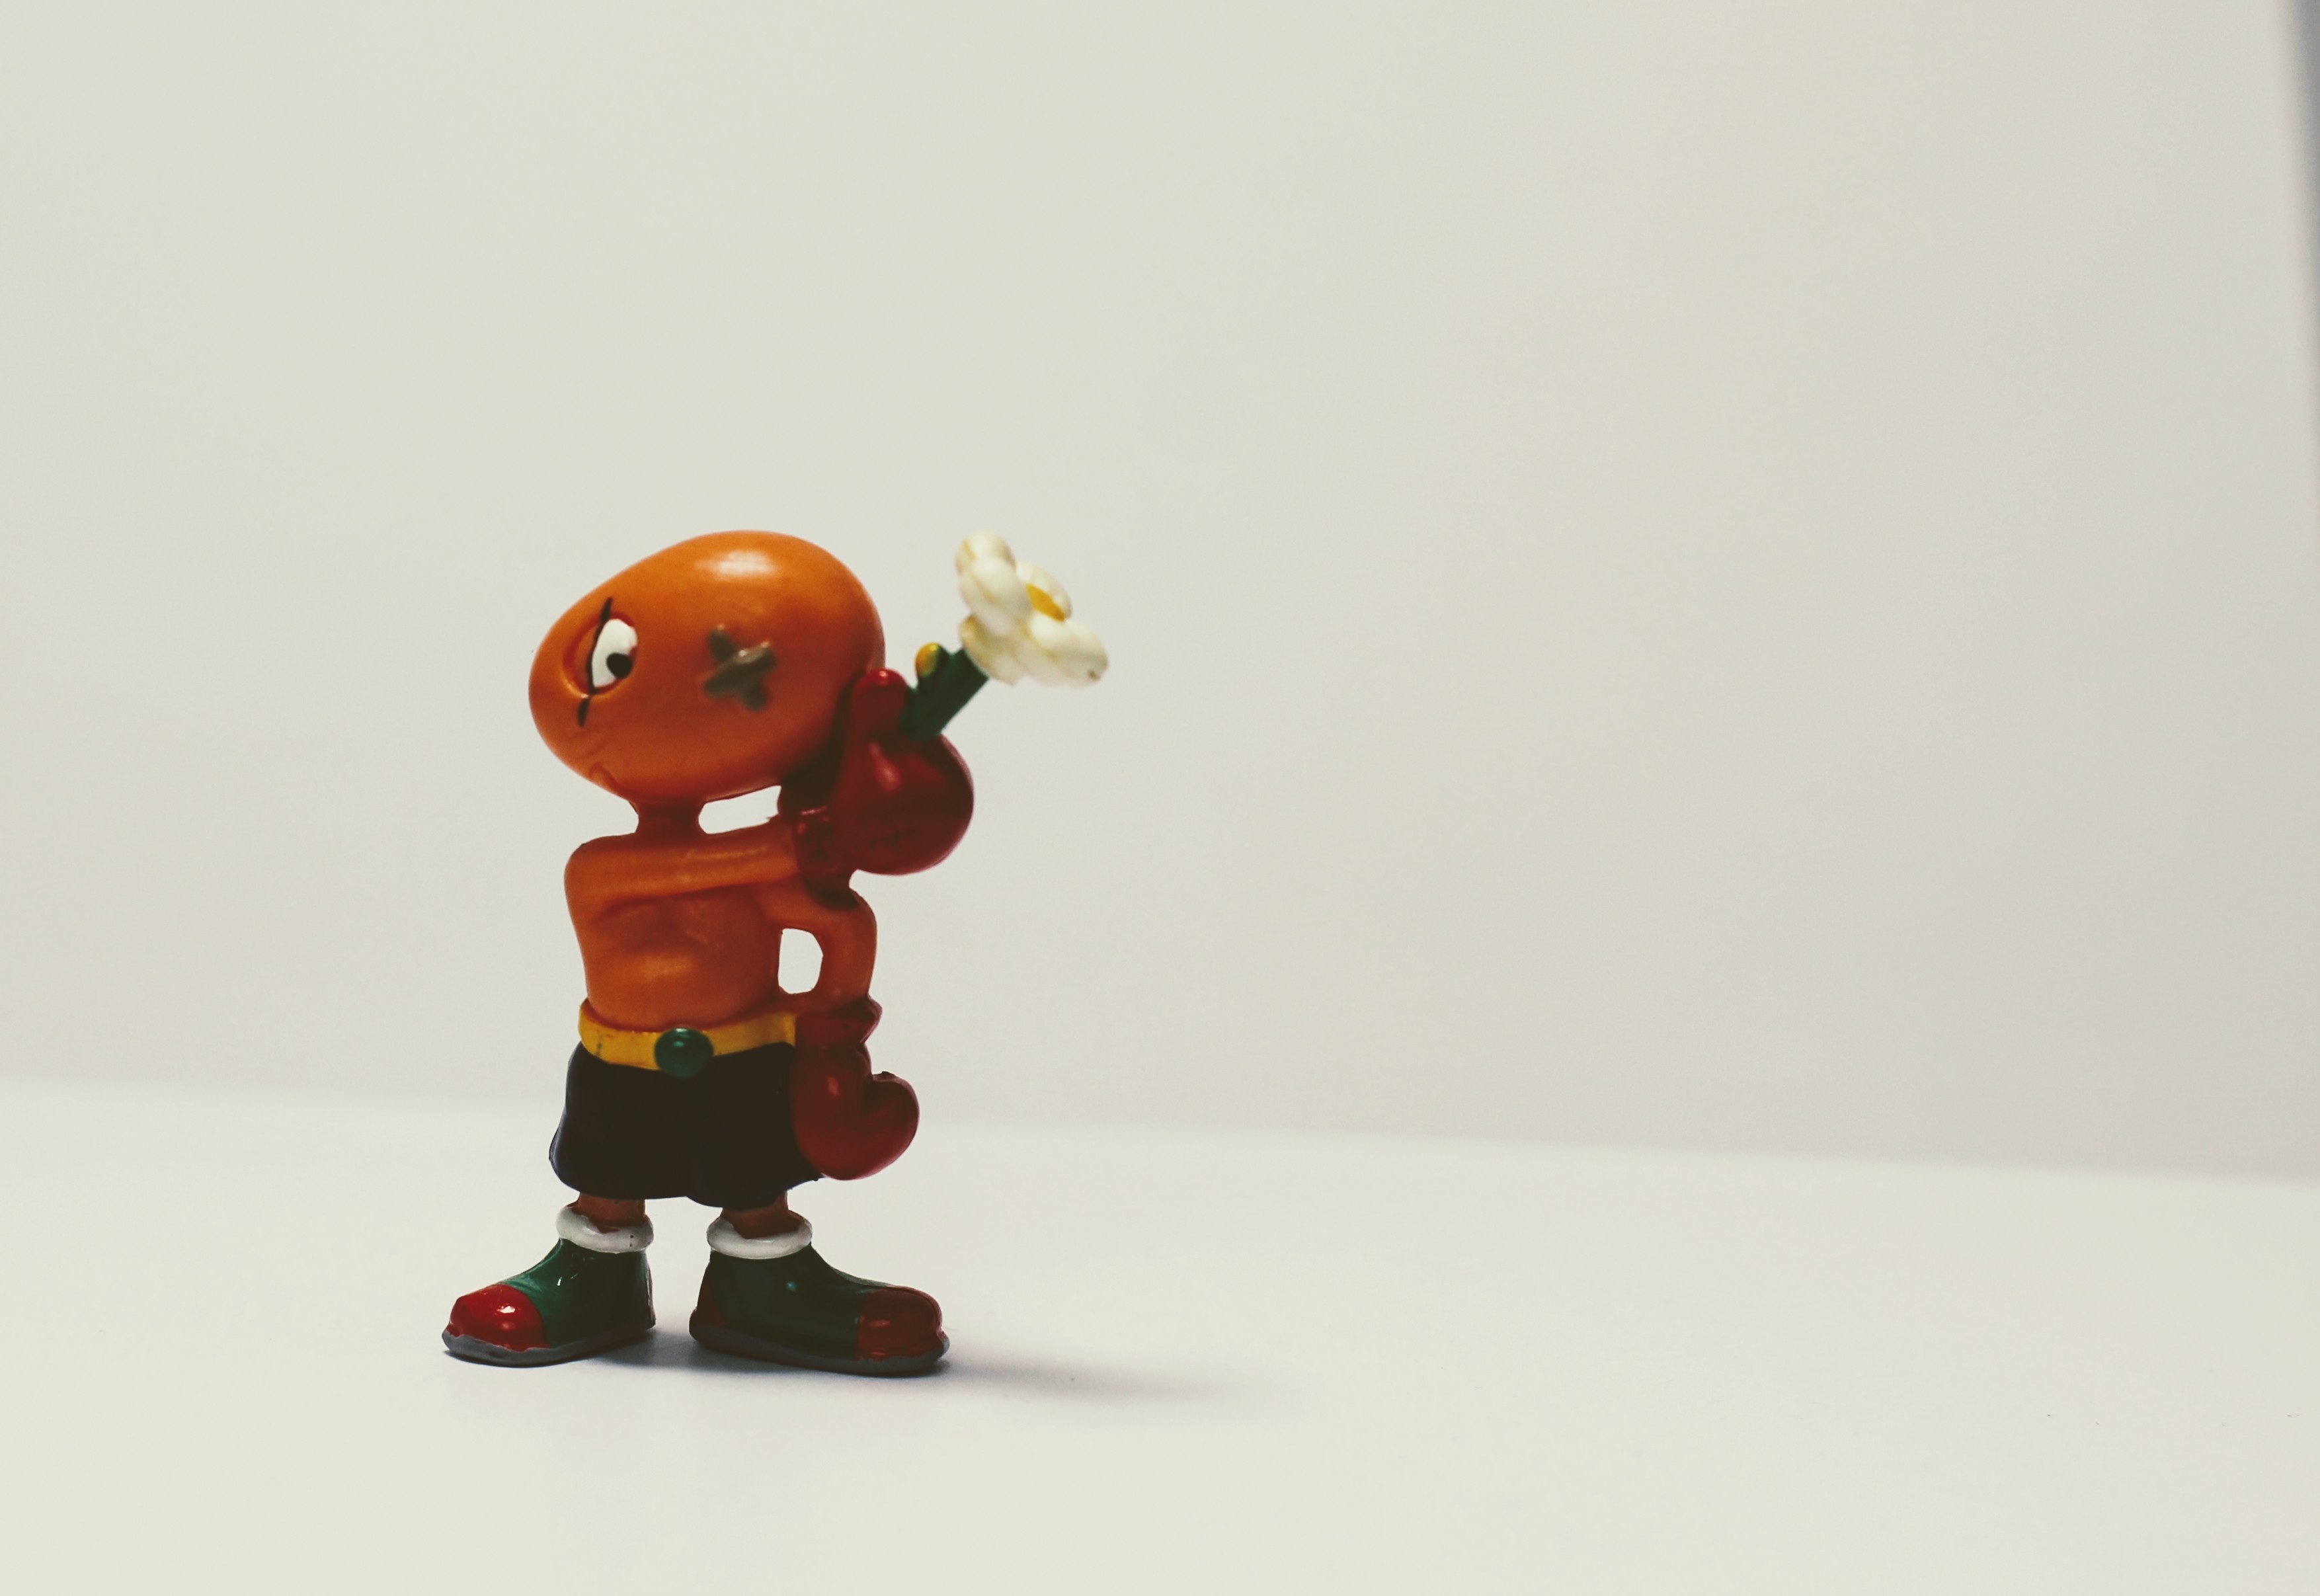
flower, collection, football, toy, figurine, toys, filter, modena, berraschungseifigur, bill body